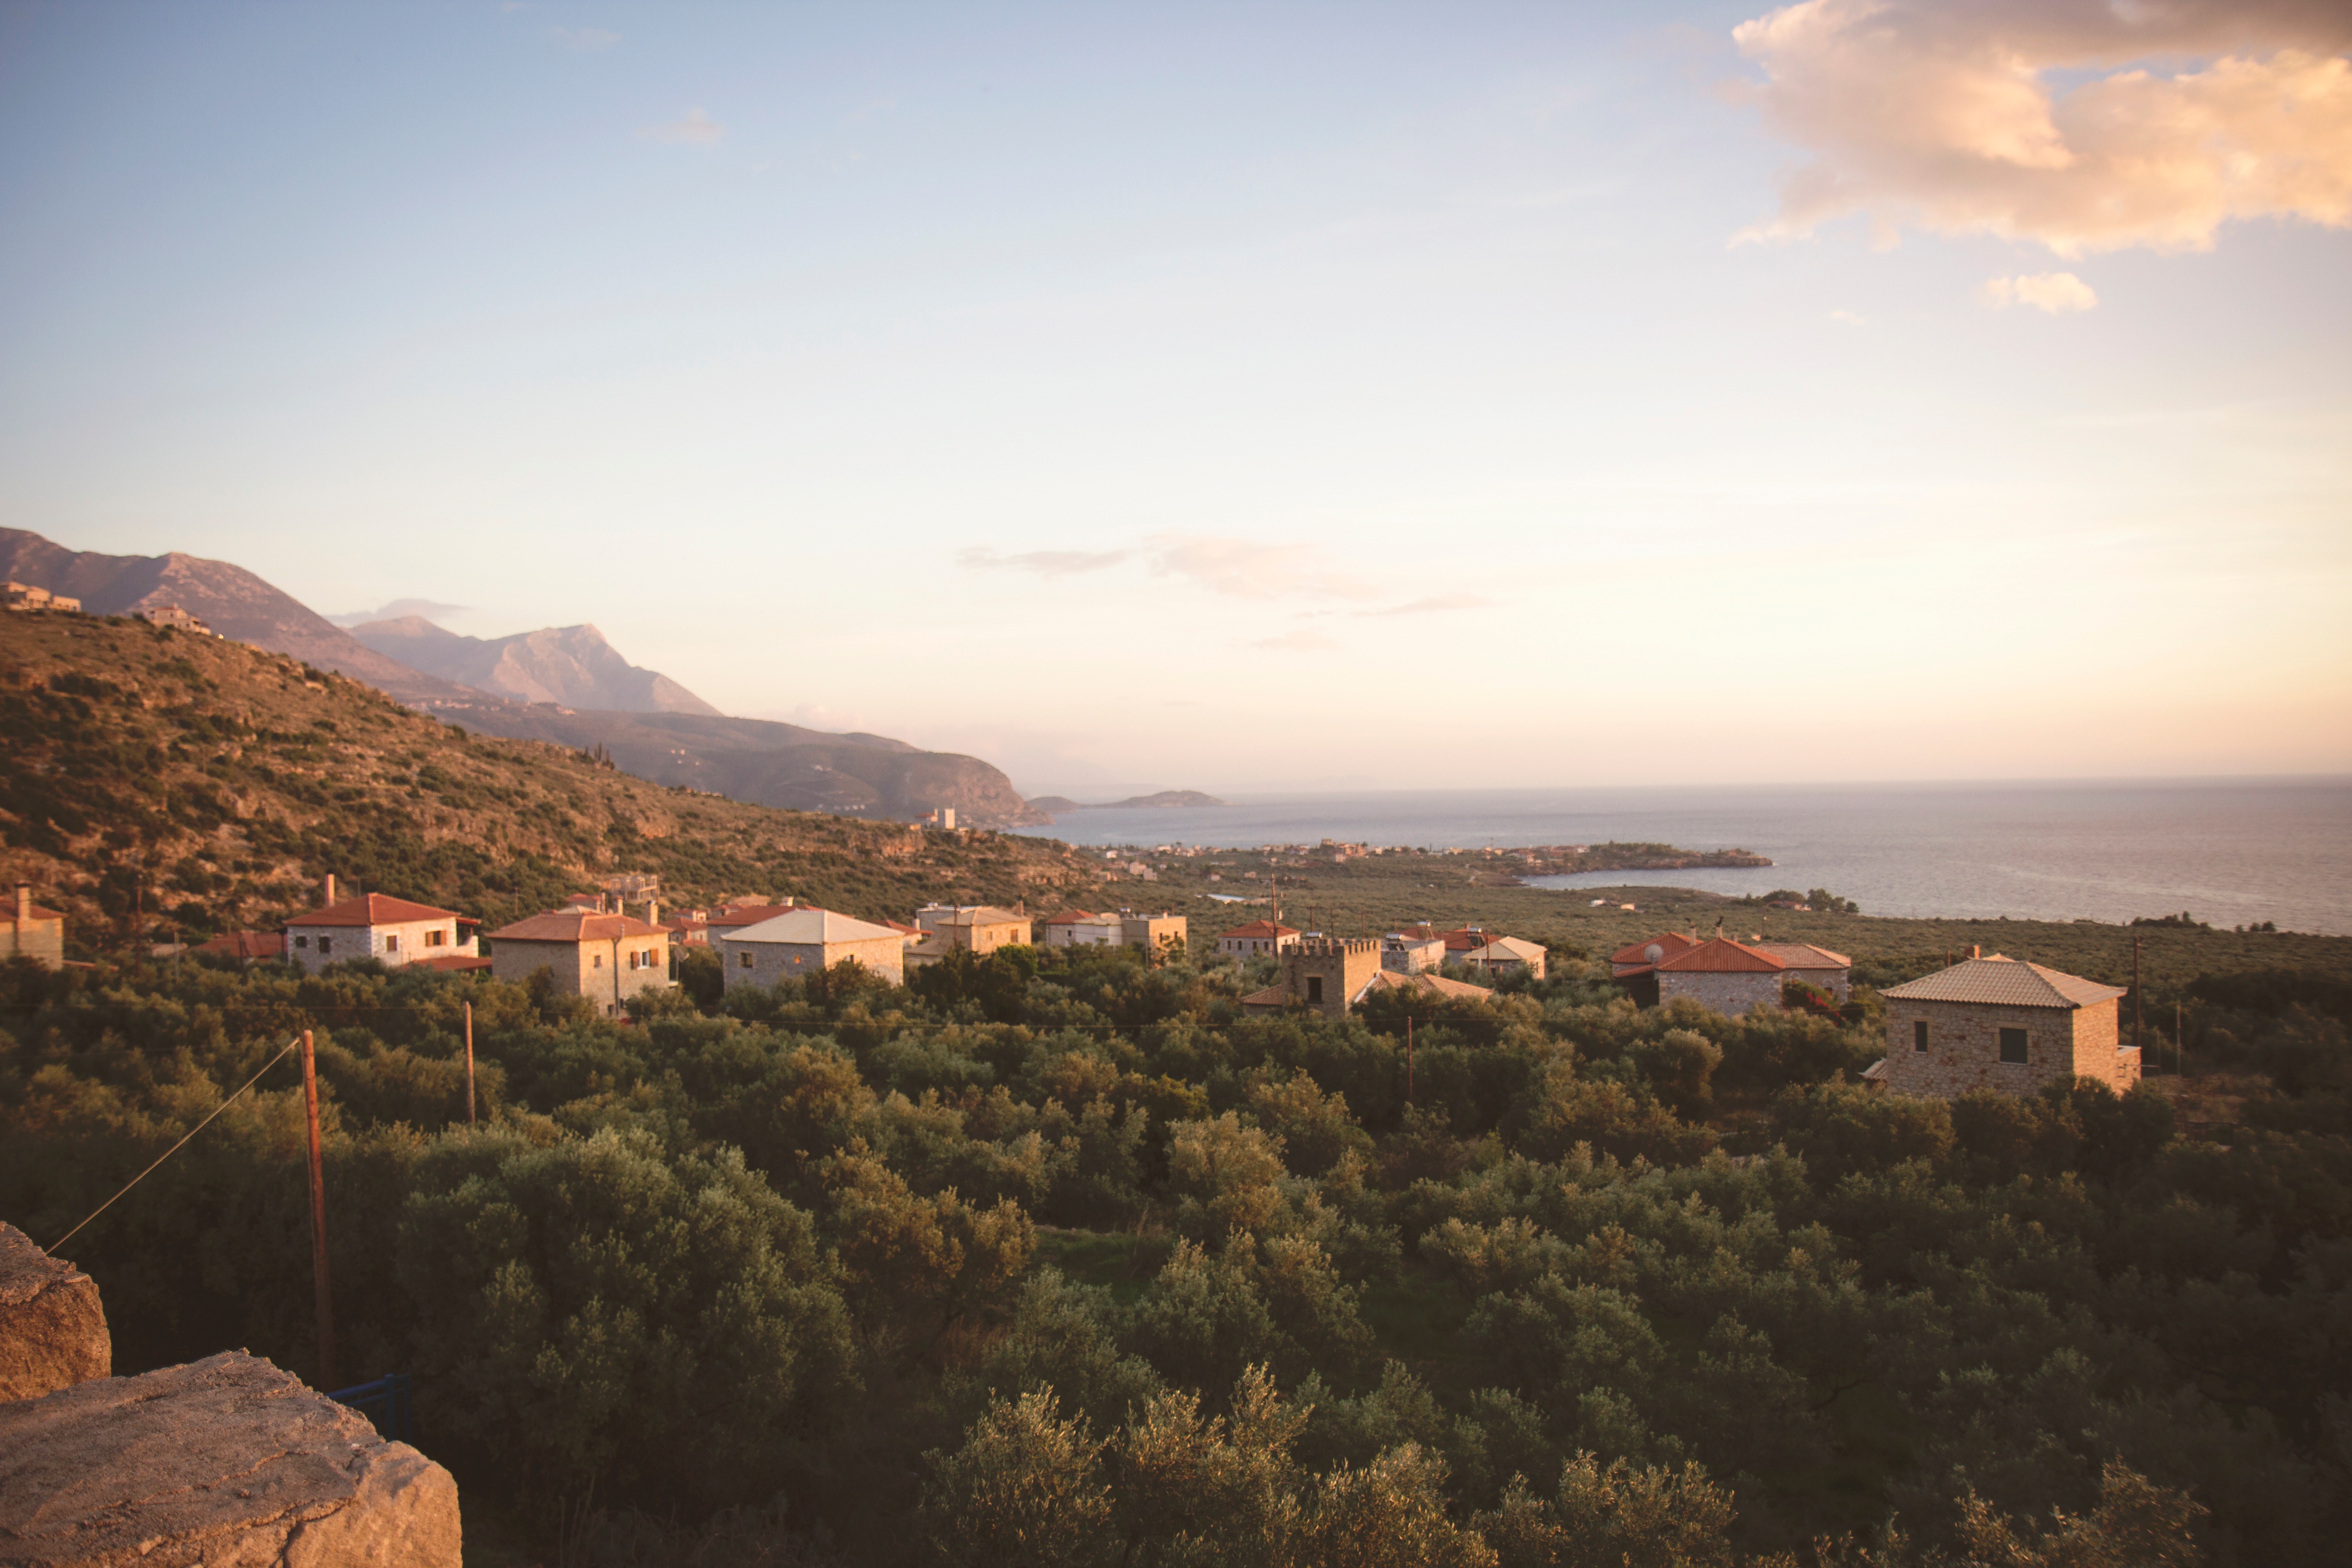
landscape, sea, coast, forest, horizon, mountain, sky, sunset, house, sunlight, morning, hill, view, dawn, panorama, dusk, evening, scenic